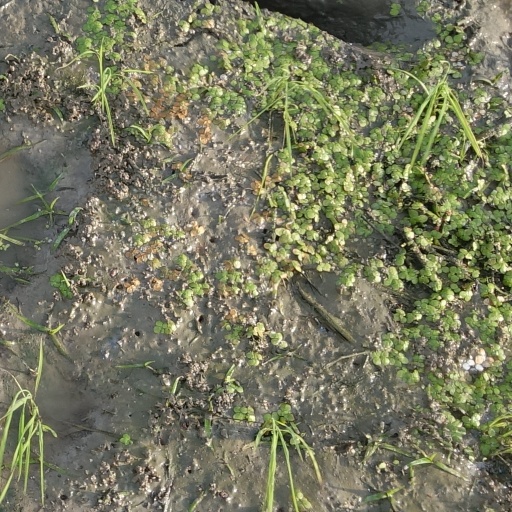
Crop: rice